Tommy Brown (baseball)

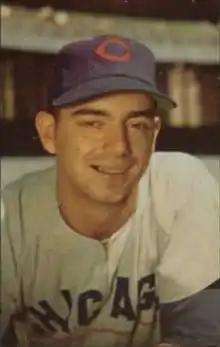
Brown with the Cubs, 1953

Thomas Michael Brown (December 6, 1927 – January 15, 2025), nicknamed "Buckshot", was an American professional baseball player. He made his Major League Baseball (MLB) debut with his hometown Brooklyn Dodgers at 16 years and 241 days old, starting at shortstop at Ebbets Field against the Chicago Cubs, on August 3, 1944, during the World War II manpower shortage. Brown thus became the youngest non-pitcher to ever play in a major league game, and the second-youngest overall after Joe Nuxhall, who was 15 years and 316 days old when he first appeared as a hurler for the Cincinnati Reds on June 10, 1944. In Brown's debut game, he collected his first big-league hit, a double off the Cubs' Bob Chipman, and in the field handled three chances, with one error, as the Dodgers fell, 6–2.